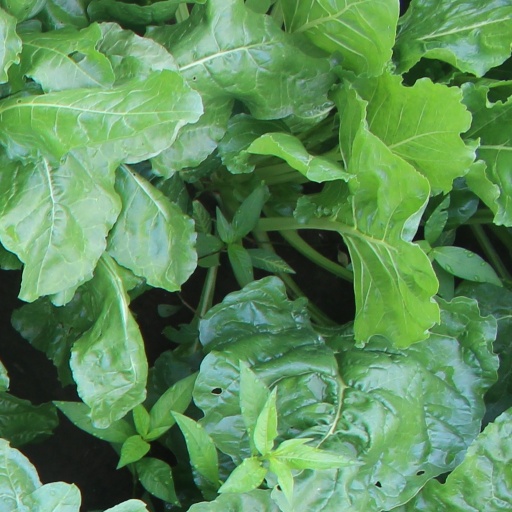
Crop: sugar beet